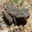
Label: frog